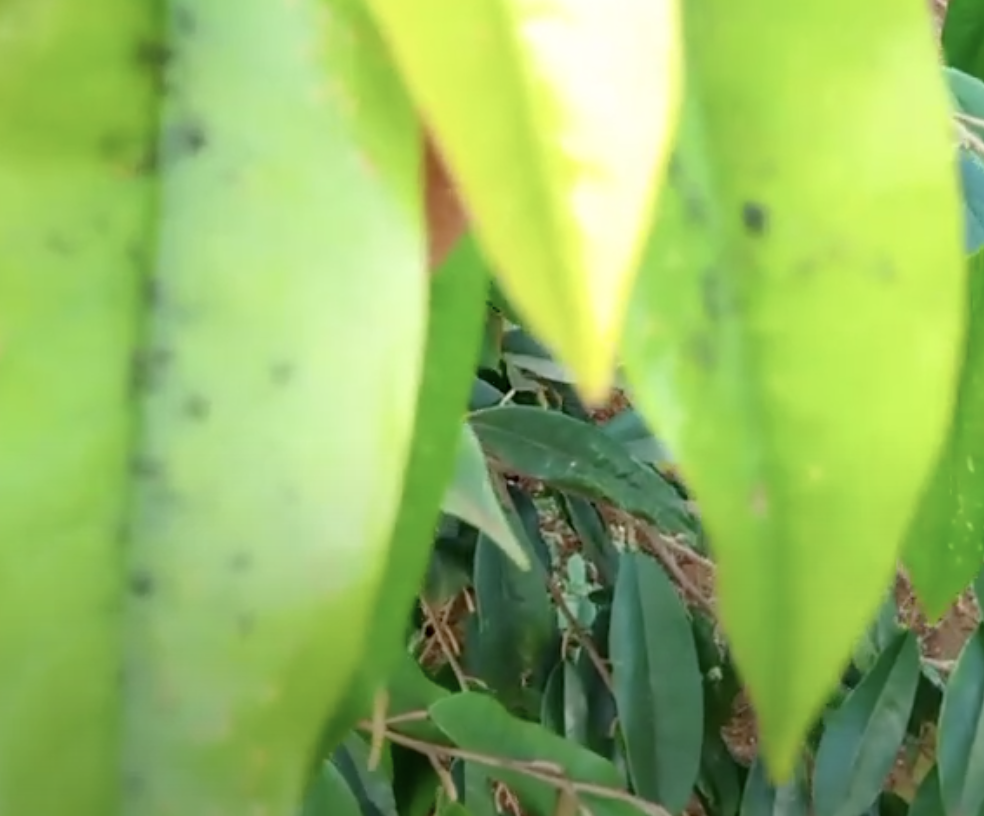
Label: sooty_mold